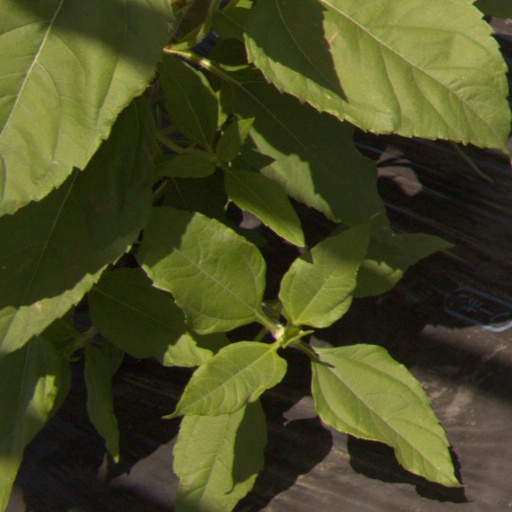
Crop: Jerusalem artichoke